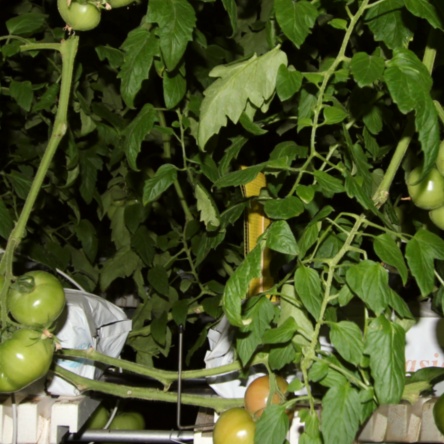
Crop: tomato